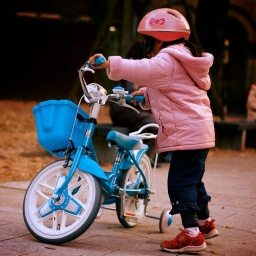
The girl in pink riding a blue bike